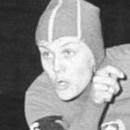
Age: 32